Taiwan McDonald's bombings

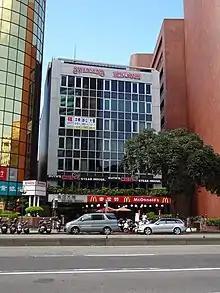
William House on Minsheng East Road in Taipei, where the first McDonald's location opened in Taiwan (pictured in 2015)

The Taiwan McDonald's bombings occurred on April 28 and 29, 1992. Bombs were planted in or near various McDonald's restaurant franchises in Taiwan. The bombings – part of an extortion attempt – caused the death of a policeman and injuries to four civilians, including two young children, and resulted in the temporary closure of certain McDonald's locations in Taiwan.